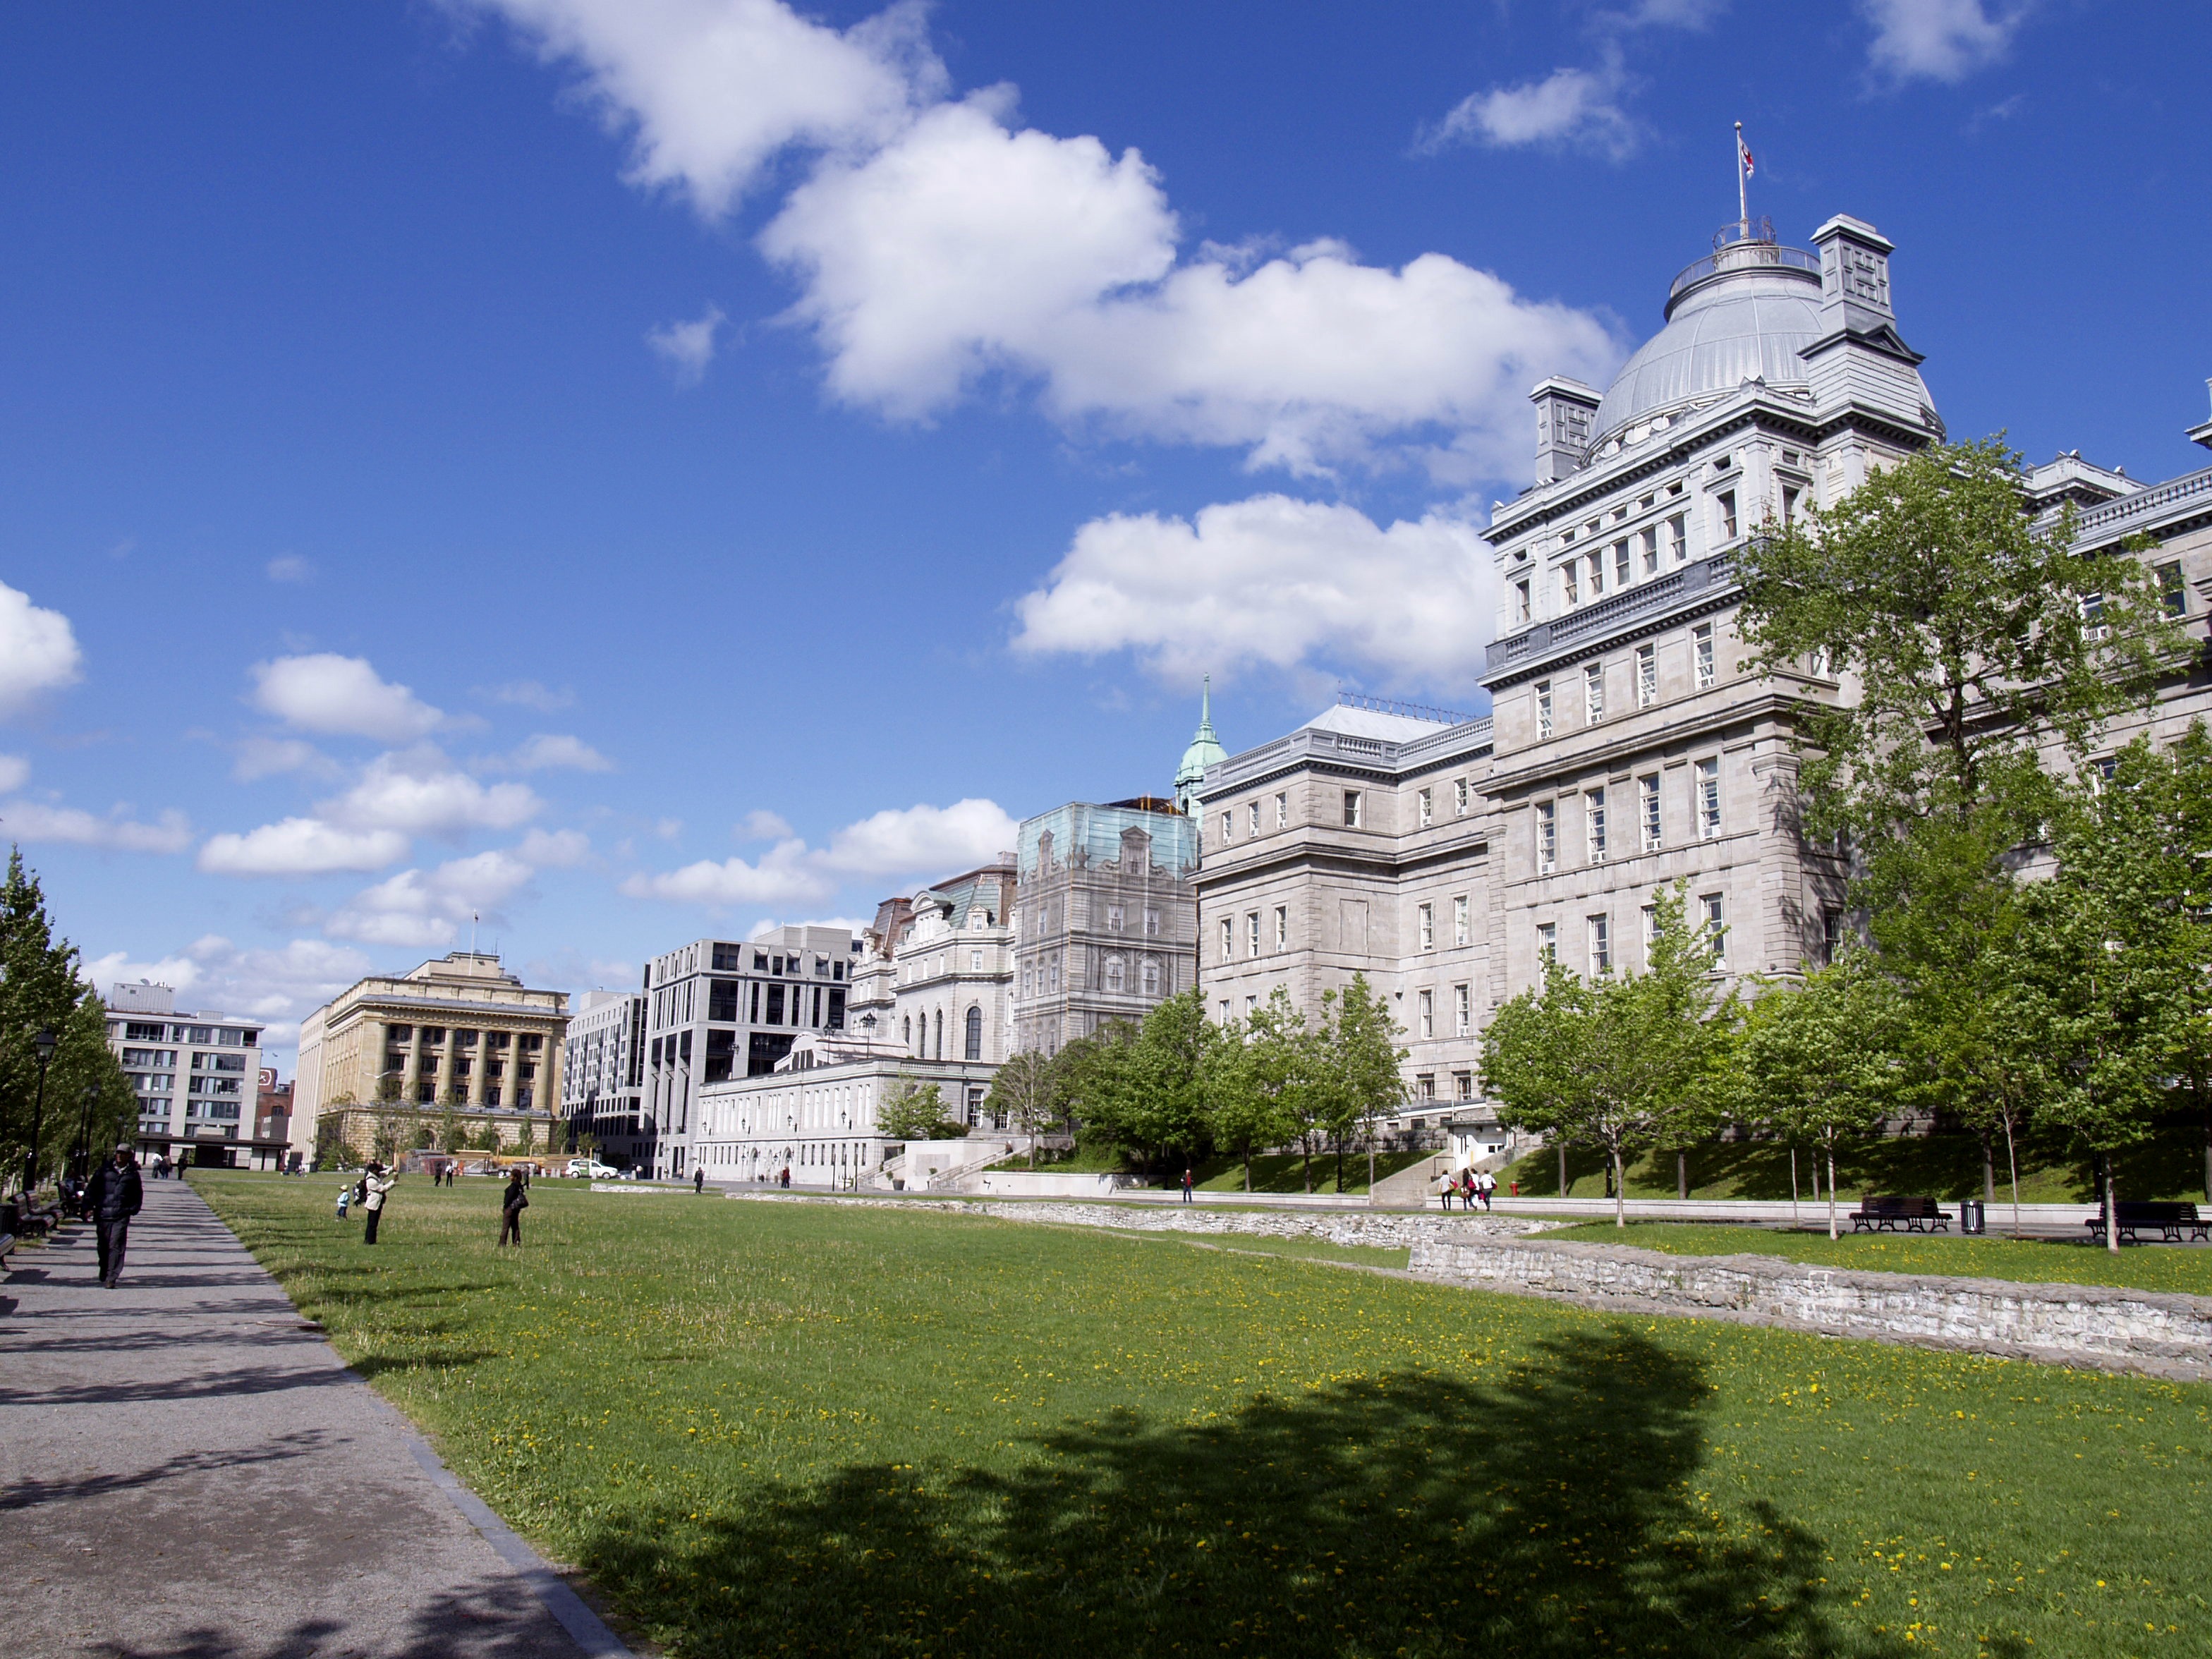
architecture, sky, skyline, town, building, chateau, palace, city, urban, cityscape, vacation, landmark, tourism, place of worship, clouds, buildings, canada, monastery, town square, estate, montreal, neighbourhood, residential area, human settlement